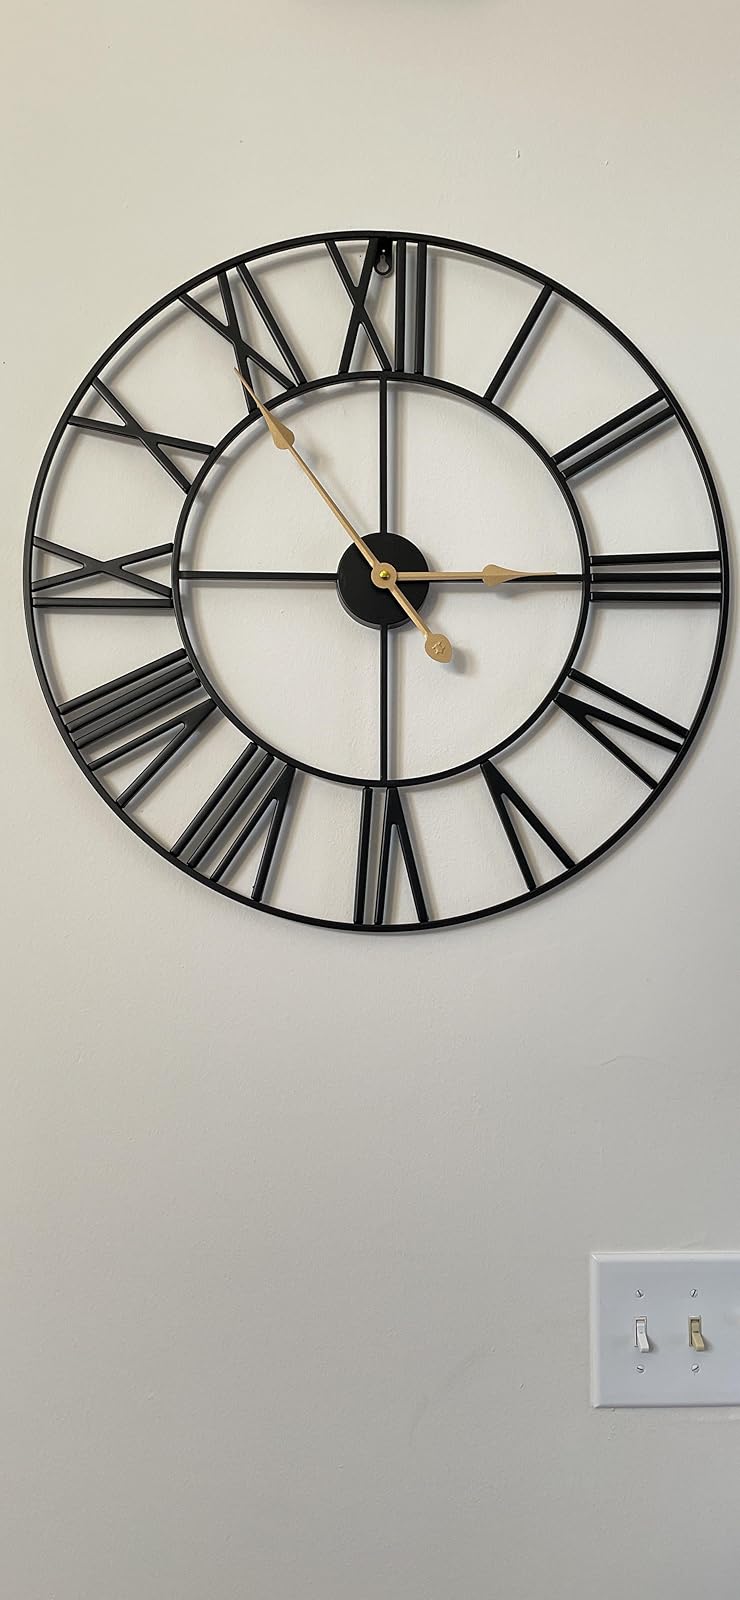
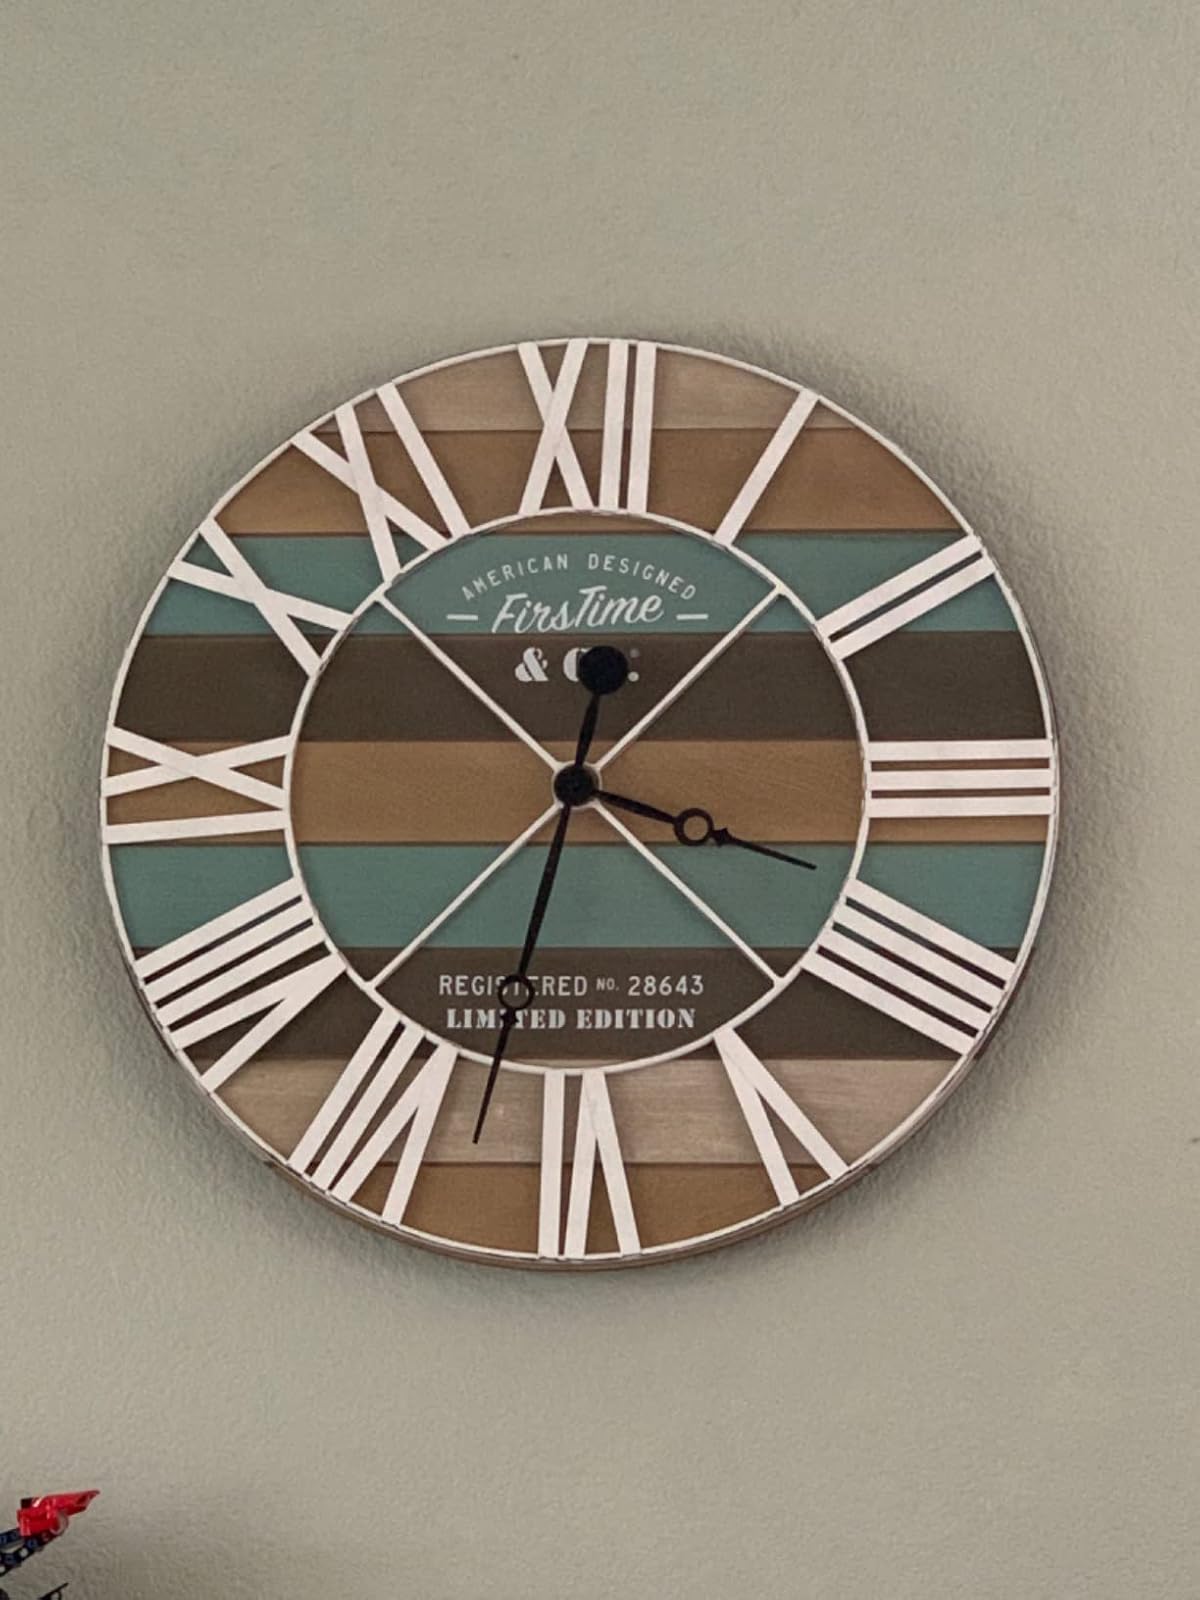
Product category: clock
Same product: no